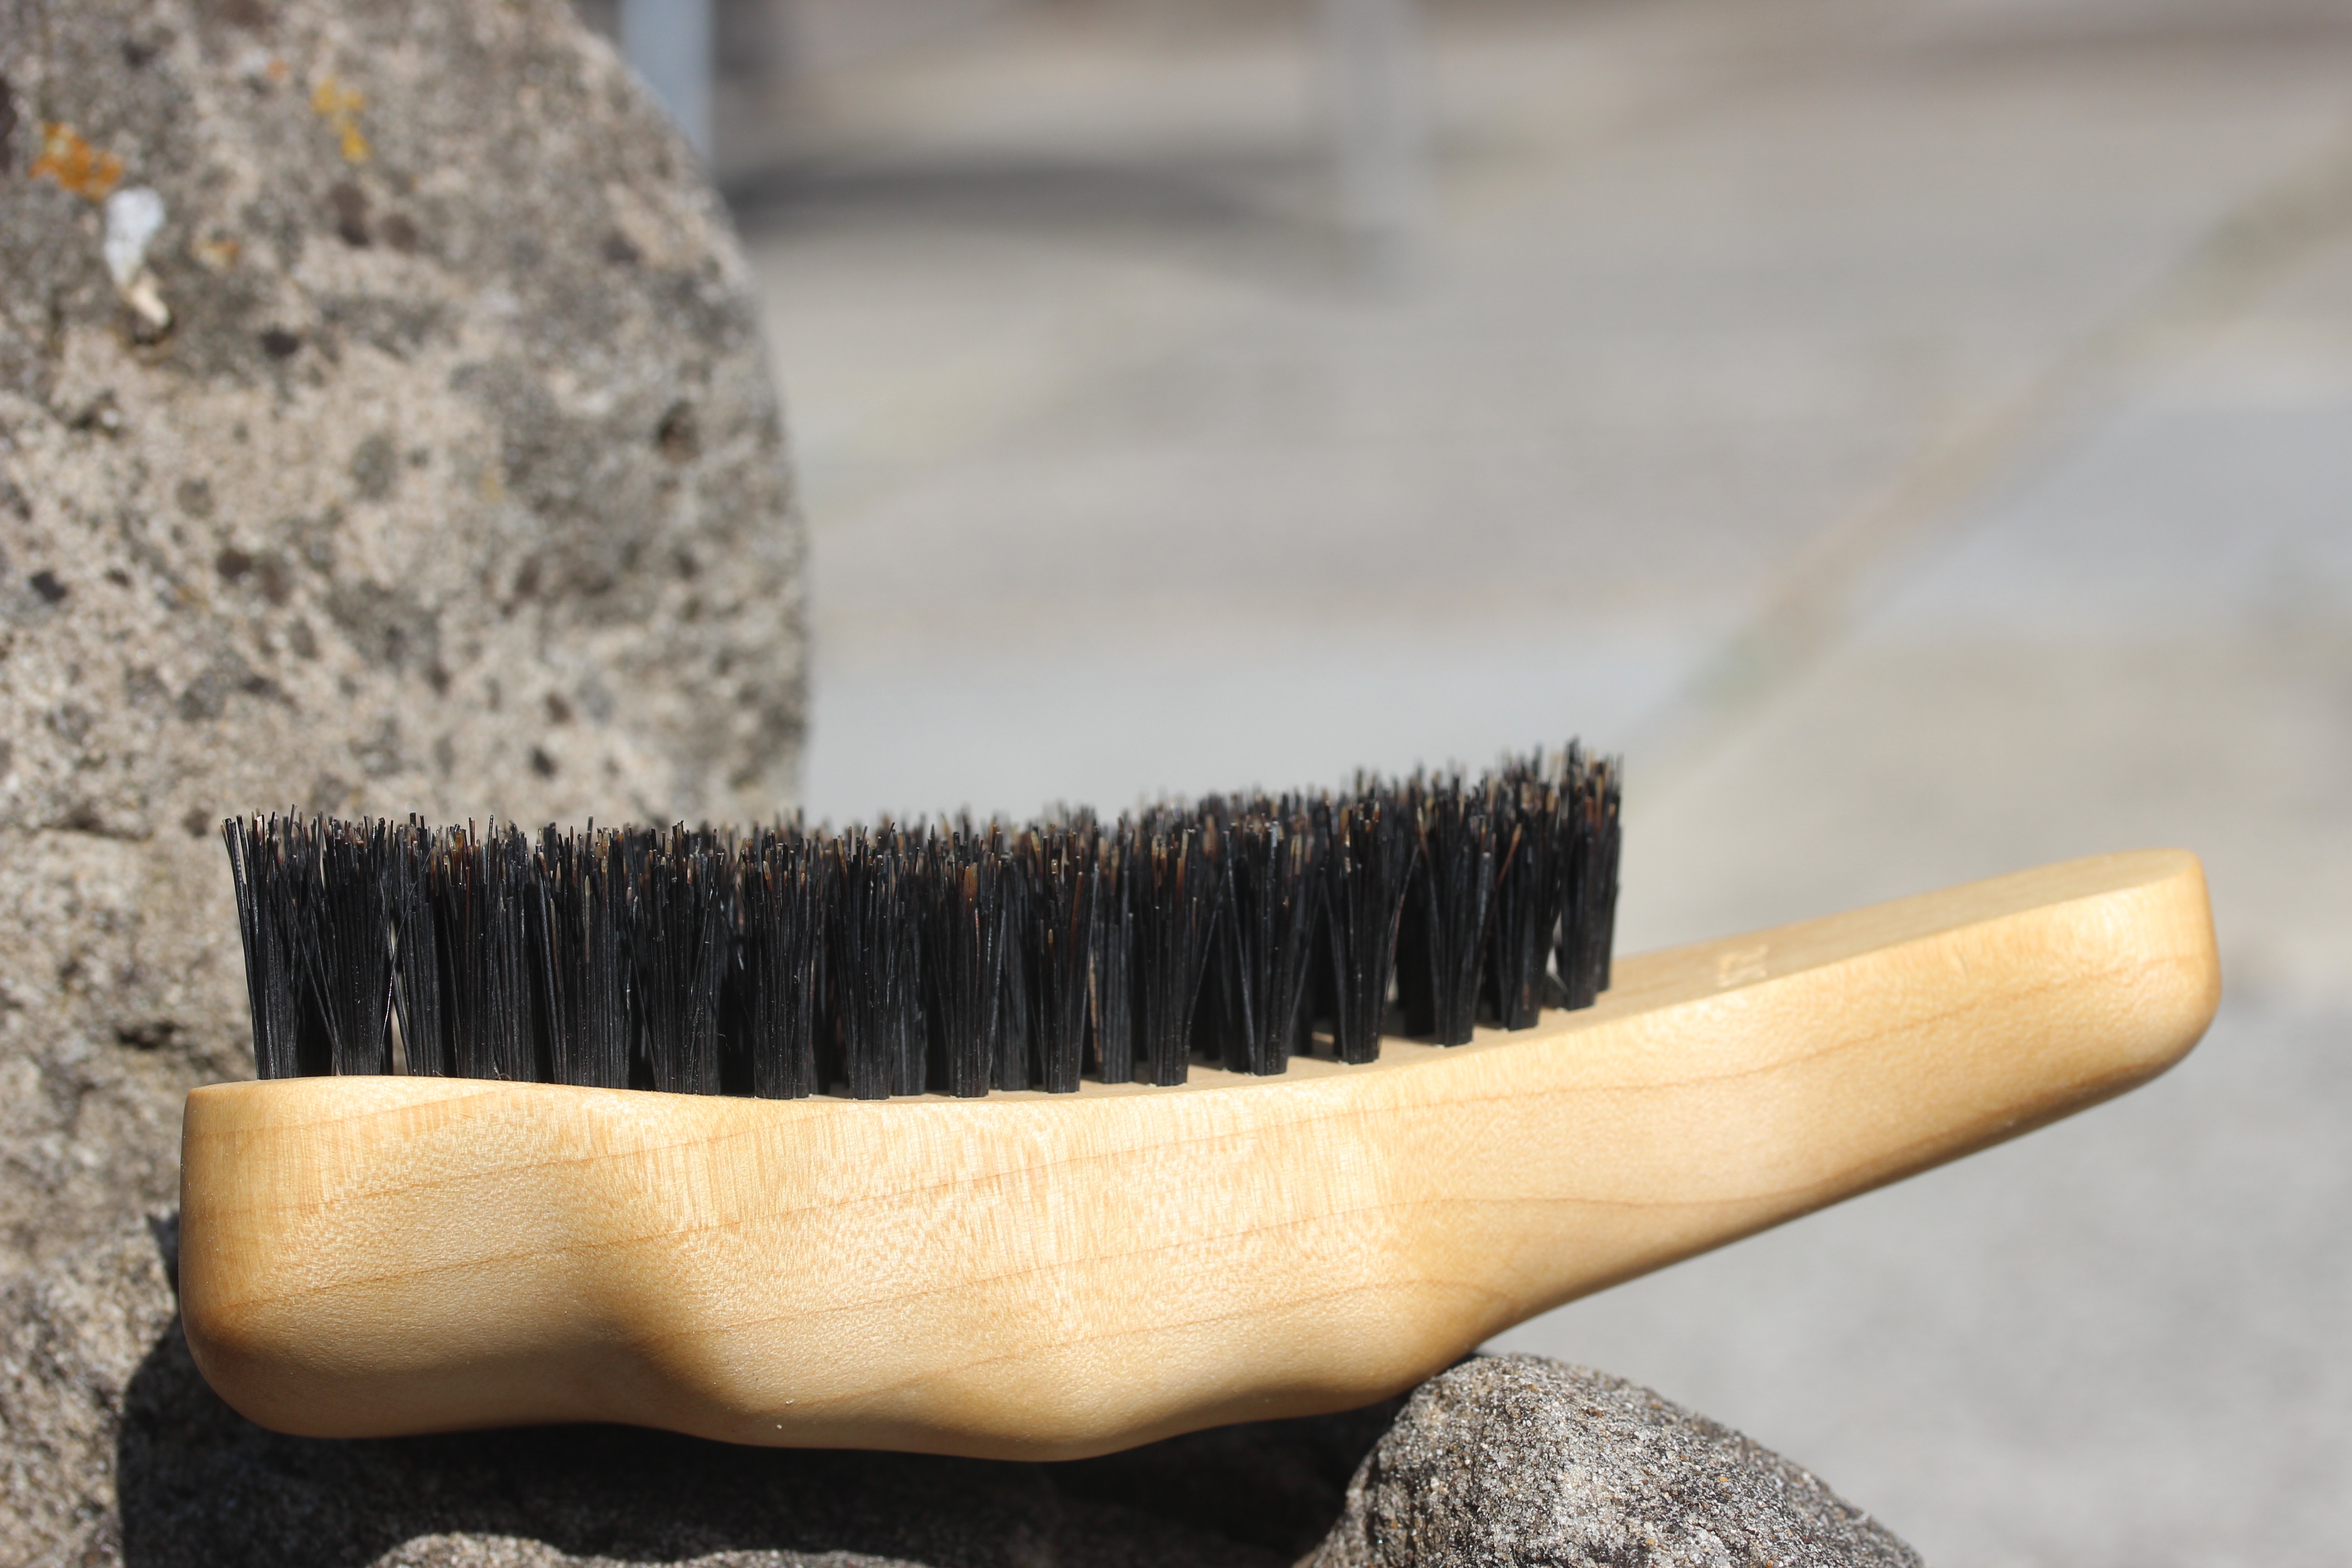
wood, hair, brush, tool, eyelash, jugs, hairdresser, hair care, nature hairdresser, haarbuerste, natruborsten